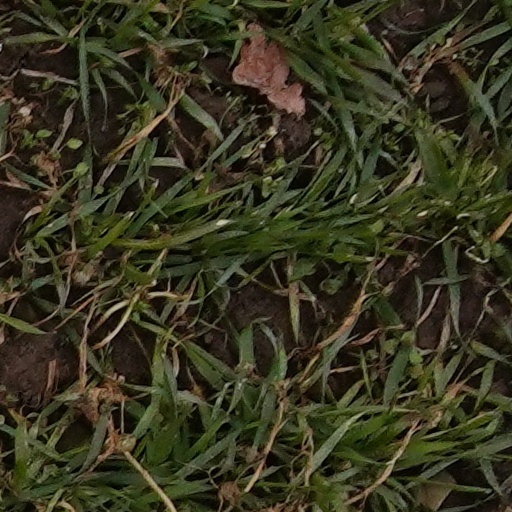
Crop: wheat